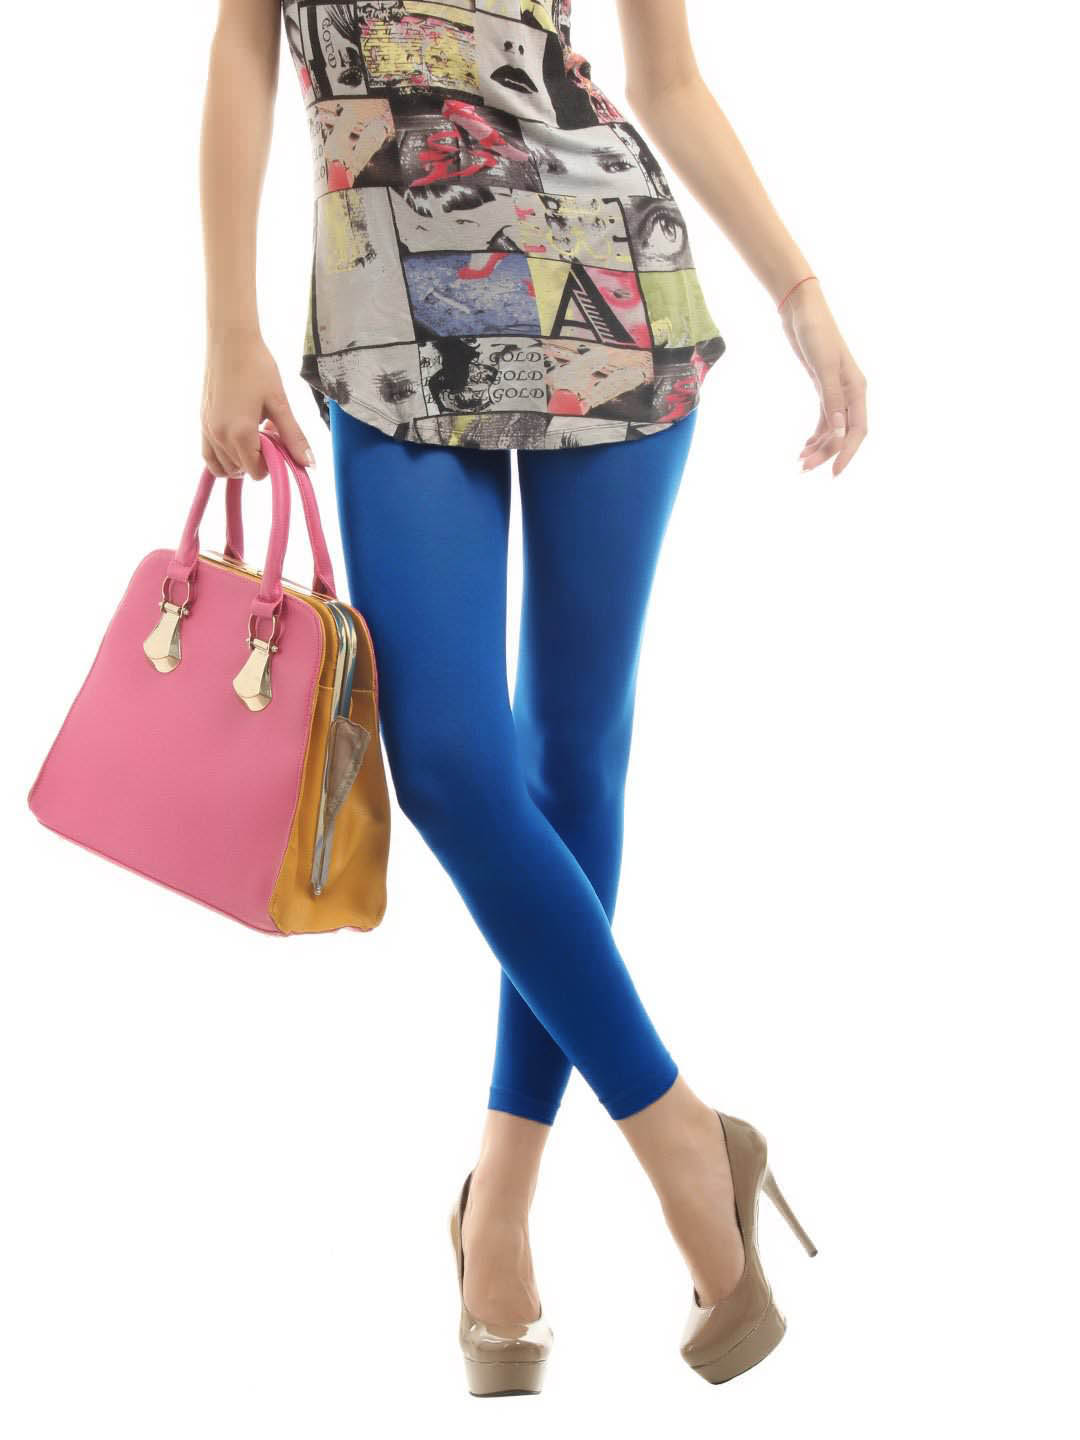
Pieces Women Blue Leggings
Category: Apparel / Bottomwear / Leggings
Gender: Women
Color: Blue
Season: Fall 2012
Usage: Casual